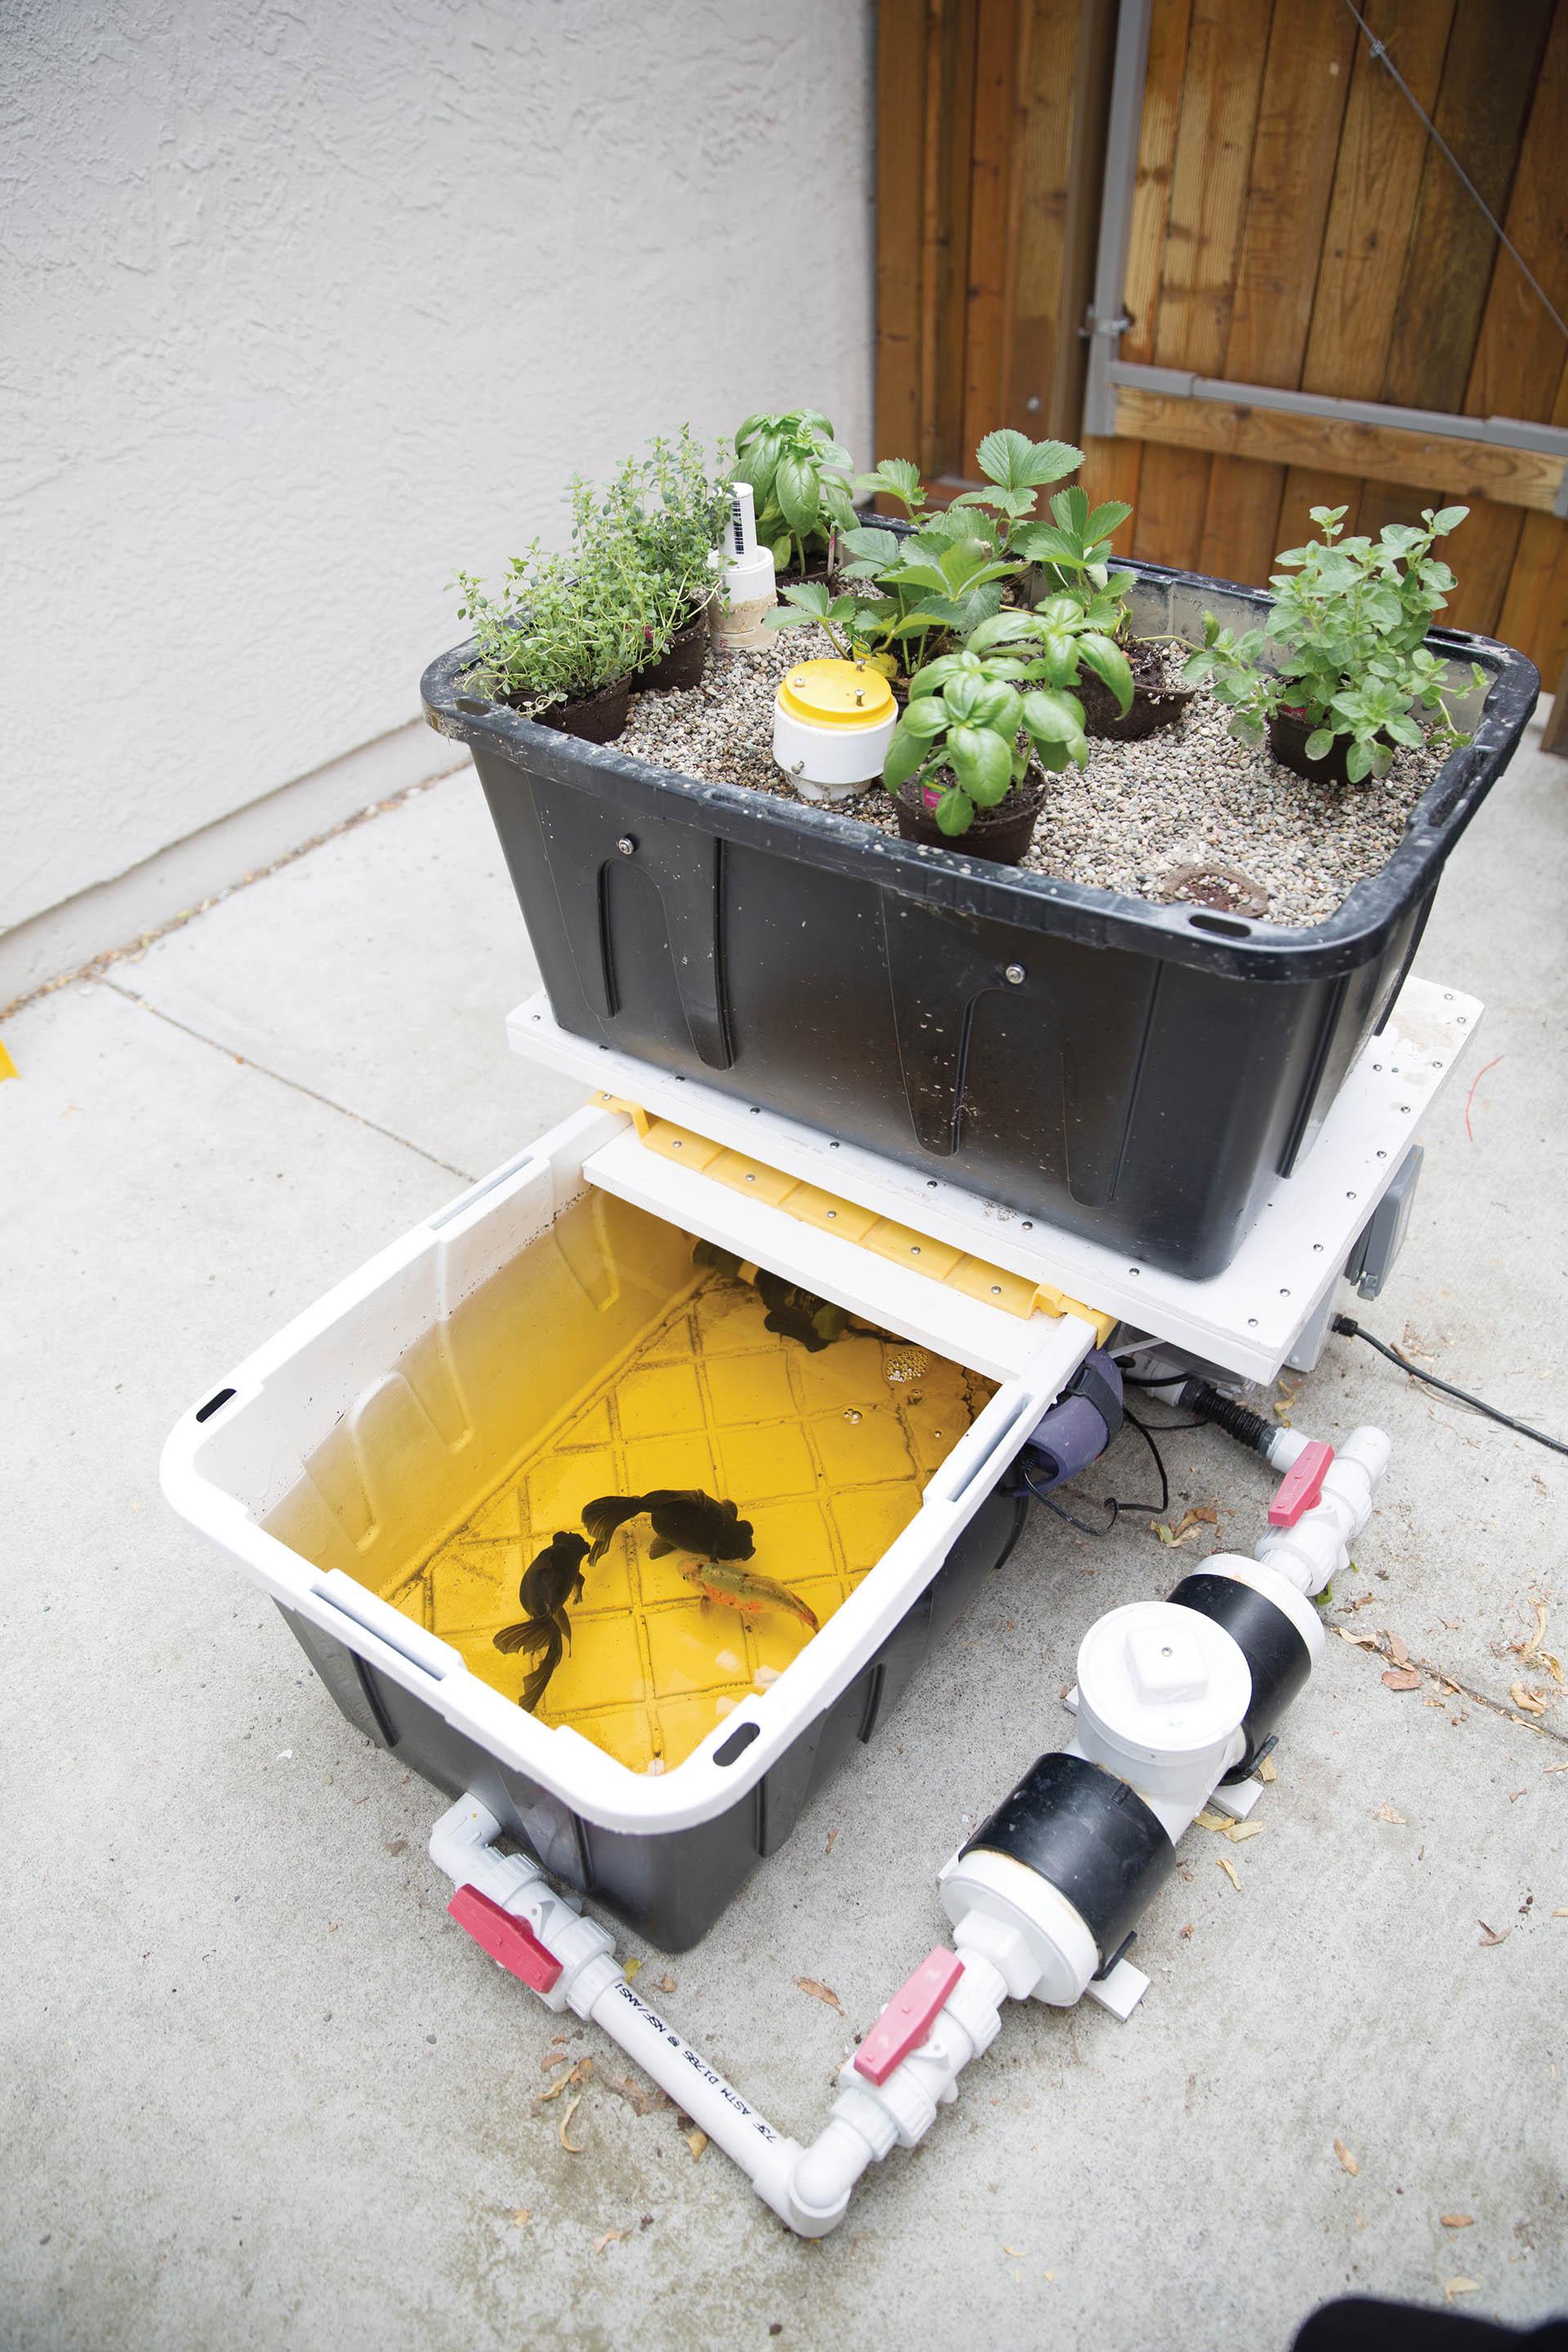
Kilimo cha kisasa kilichobebwa na mashine inawezesha ukuaji wa mimea, imewekwa kwenye vyombo maalumu vinavyo ruhusu mizizi kufyonza virutubisho moja kwa moja kutoka kwenye maji. Kifaa hiki kipo imara kwa ajili ya kustawisha mazao.